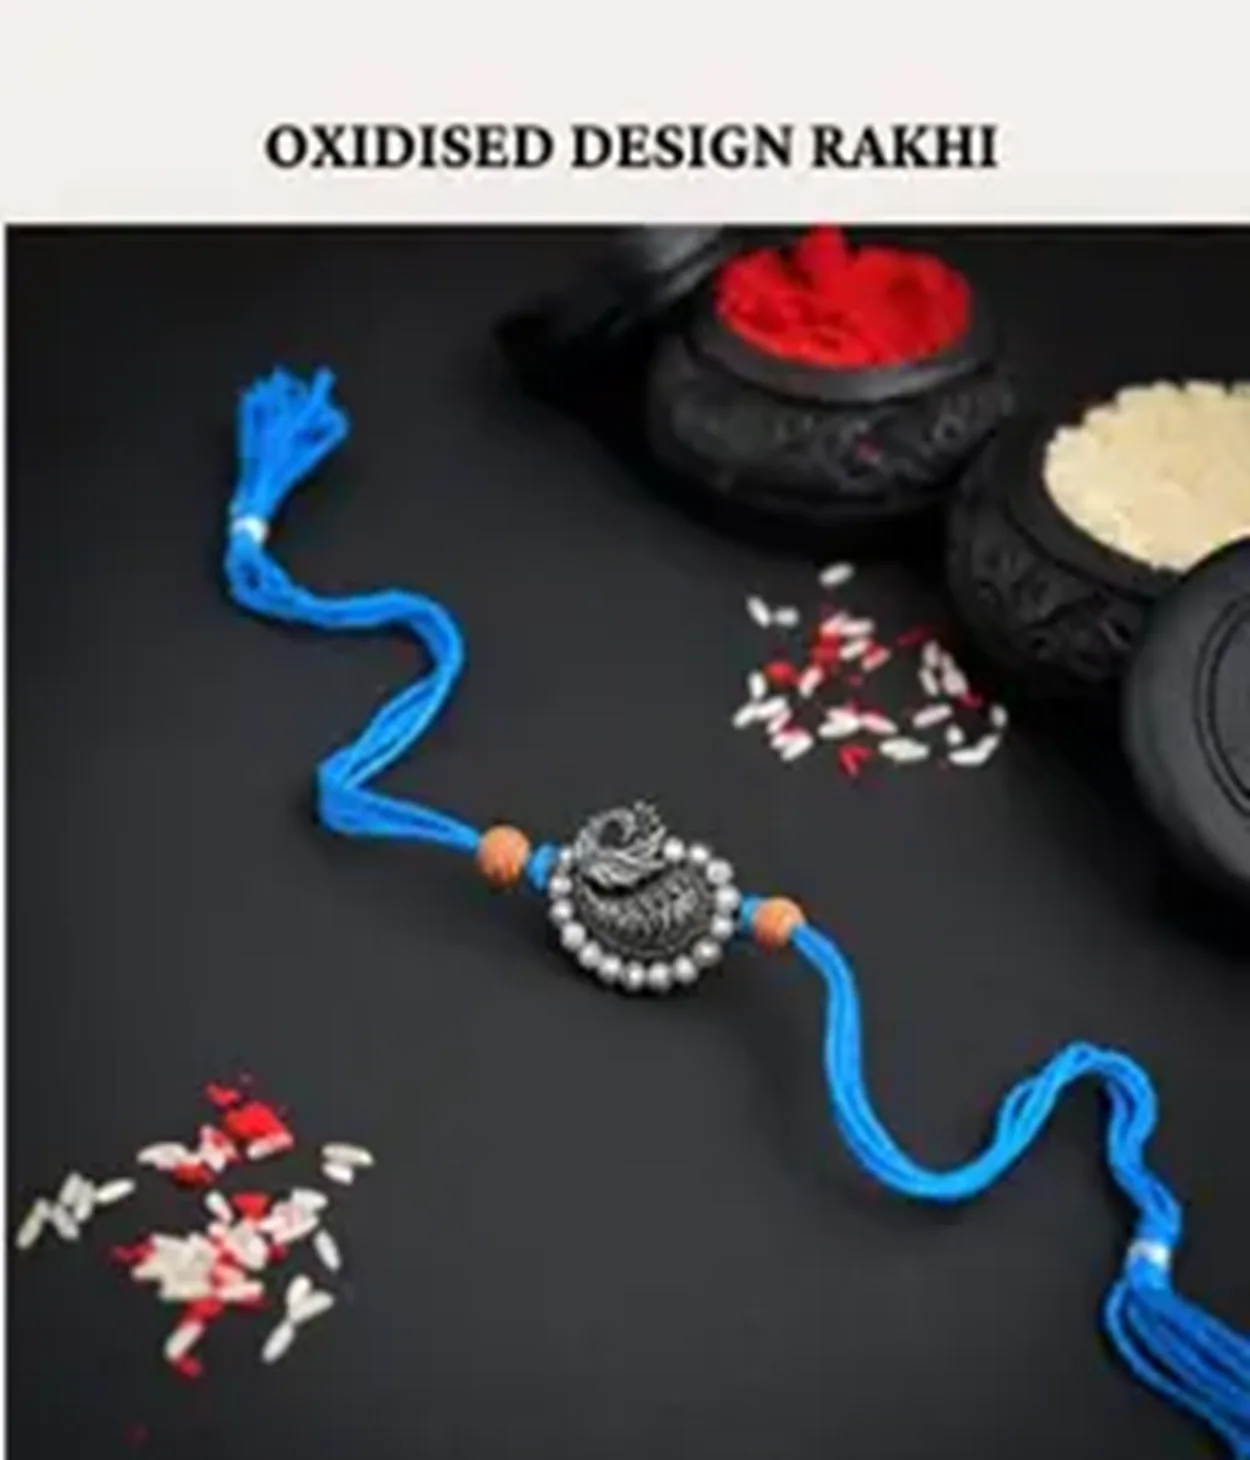
 Sajshrungar Jewellery offers Special Silver Oxidised Rakhi For Boys, Men, Bhaiyya, Bhabhi, Women & Girls. (Pack Of1)
Type: Rakhis
Brand: SAJSHRUNGAR JEWELLERY
Price: Rs. 230
 Sajshrungar Jewellery offers this beautiful Silver Oxidised Plated Rakhi For Boys, Men, Bhaiyya, Bhabhi, women & Girls. It is crafted from superior quality Threads, metal, materials and ensures high durability. It can style with any type of your Jewellery. This Rakhi set is unique in design and long lasting. This Jewellery Ideal For Rakhi, Rakshabandhan Festivals. Best option for Gift at Rakhi, Rakshabandhan from Sister, Bhabhi to Brother, brother-in-law, Mama, Kaka, Uncle, Father, Grandfather, Friends, on occasion of Rakhi, Rakshabandhan.
Features: Rakhi symbolizes the spirit of Menhood, friendship and the heart achingly beautiful relationship between a Brother and sister.This Rakhi being traditionally designed and handcrafted, fine design, pattern and color tone may vary slightly from that shown in
Included: 1-Rakhi